Washinomiya Shrine

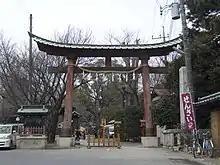
Torii of the Washinomiya Shrine

is one of the oldest Shintō shrines in the Kantō region, located in Kuki, Saitama (formerly Washimiya), Japan.